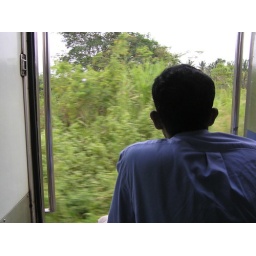
sitting in the open door